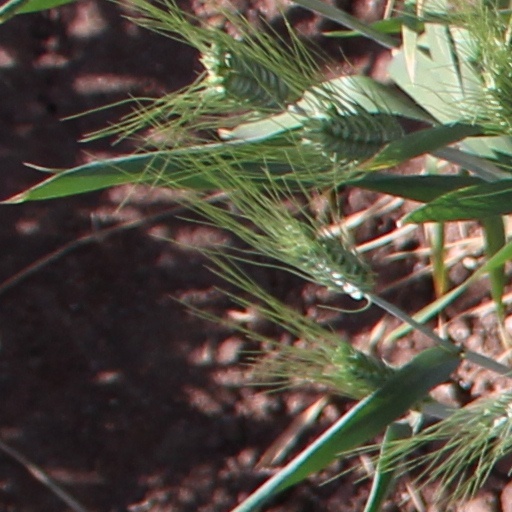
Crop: wheat